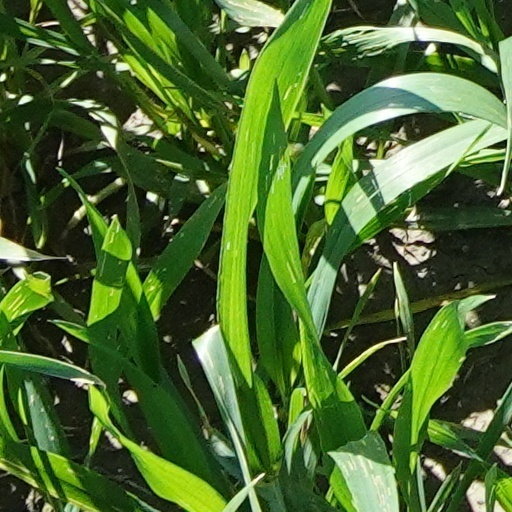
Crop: wheat